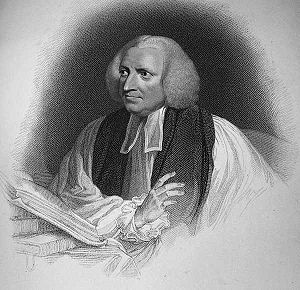
Robert Lowth
Robert Lowth var en engelsk gejstlig og orientalist.